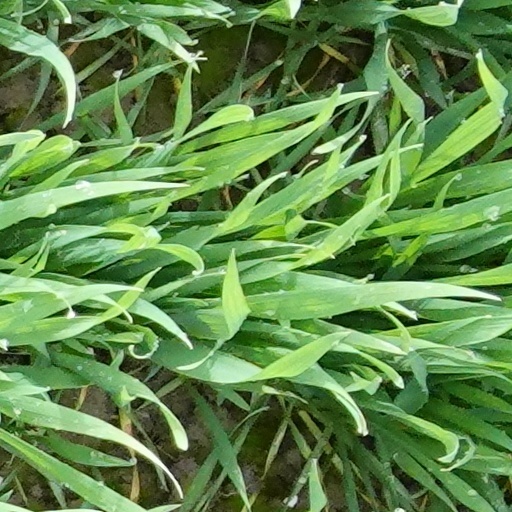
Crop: wheat